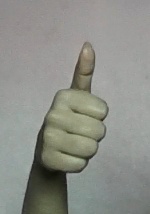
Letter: aleff